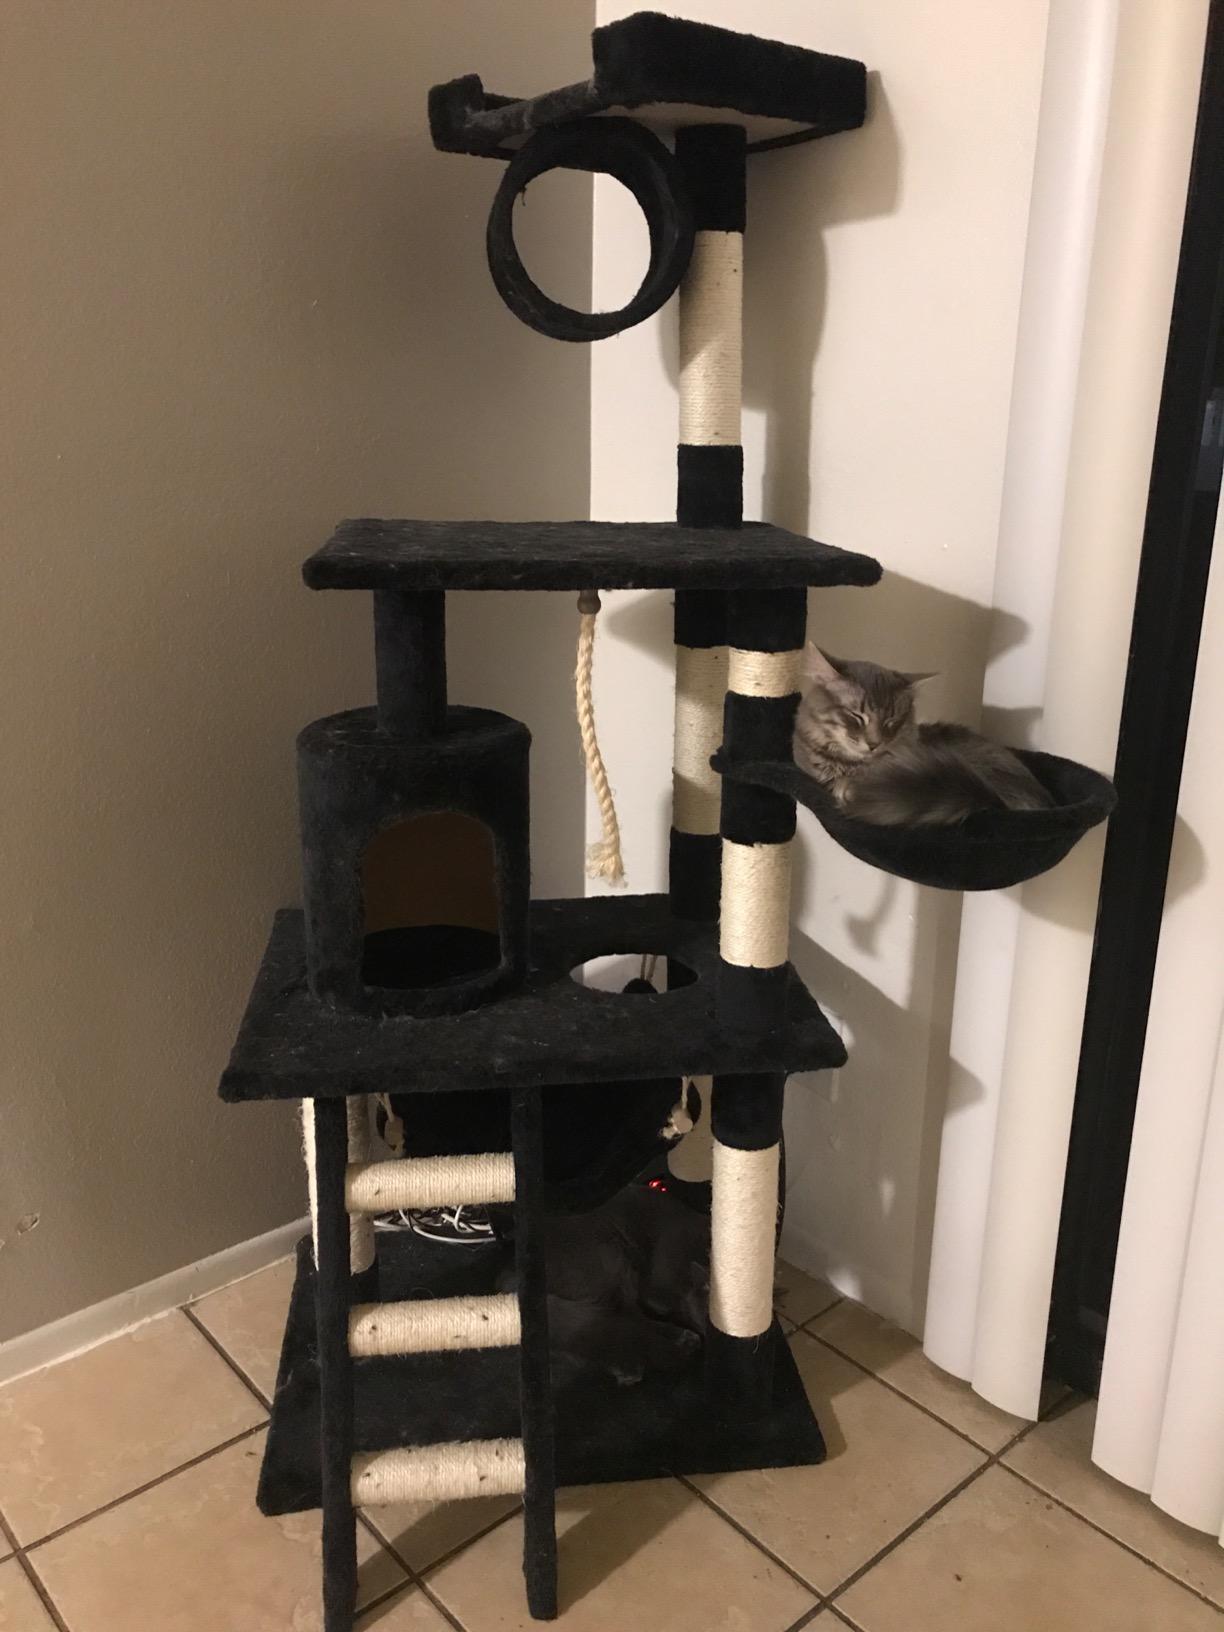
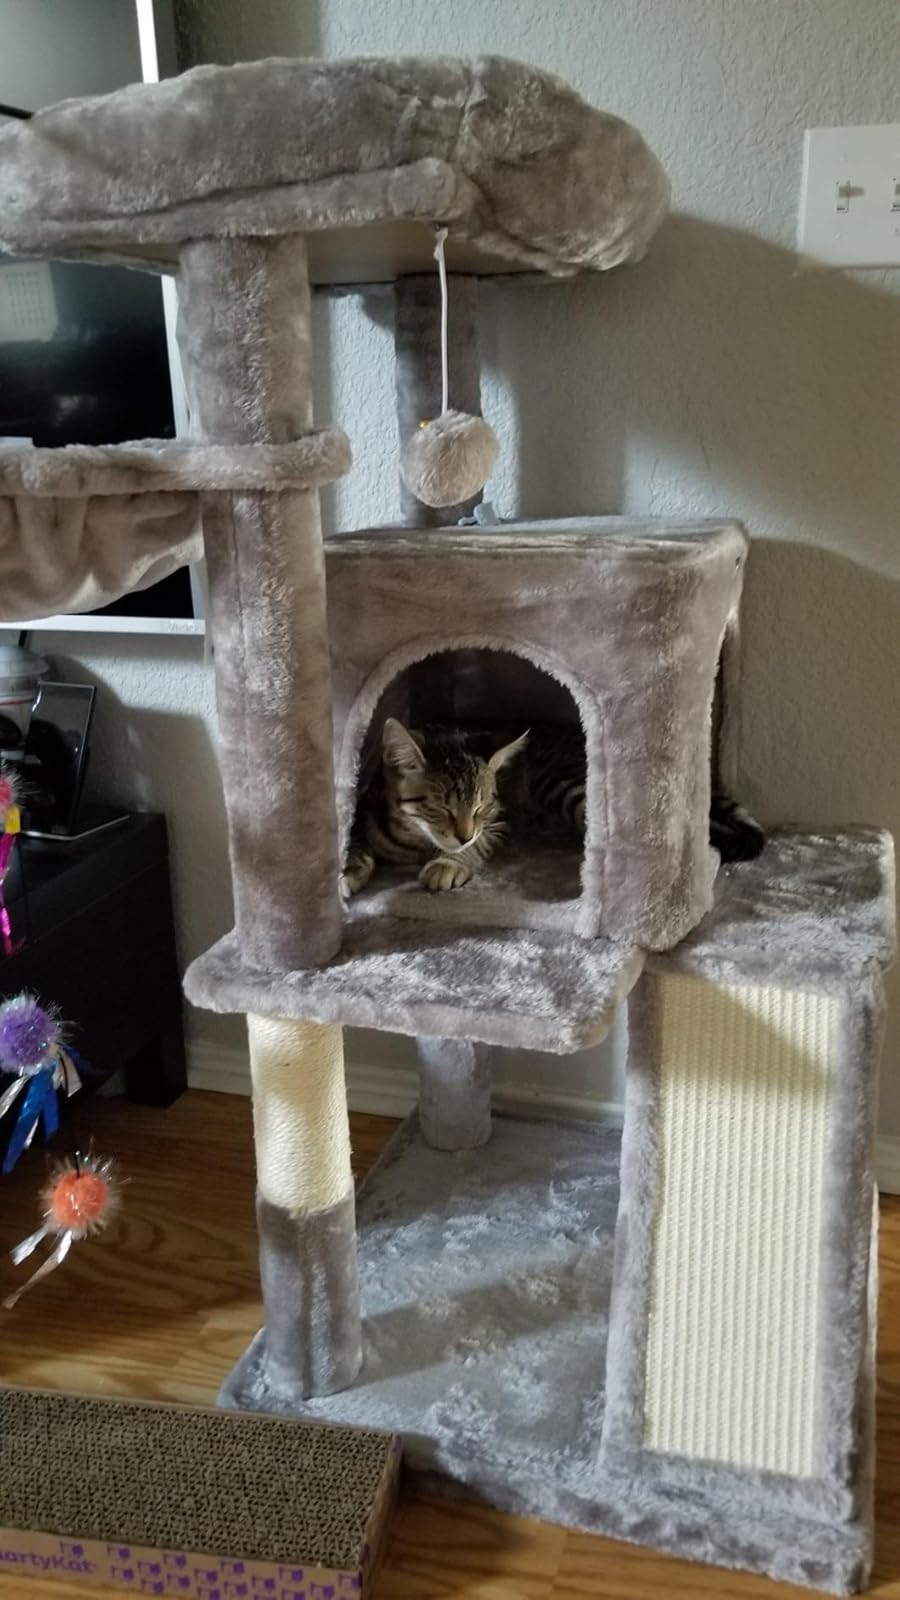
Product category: items_cat tree
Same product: no